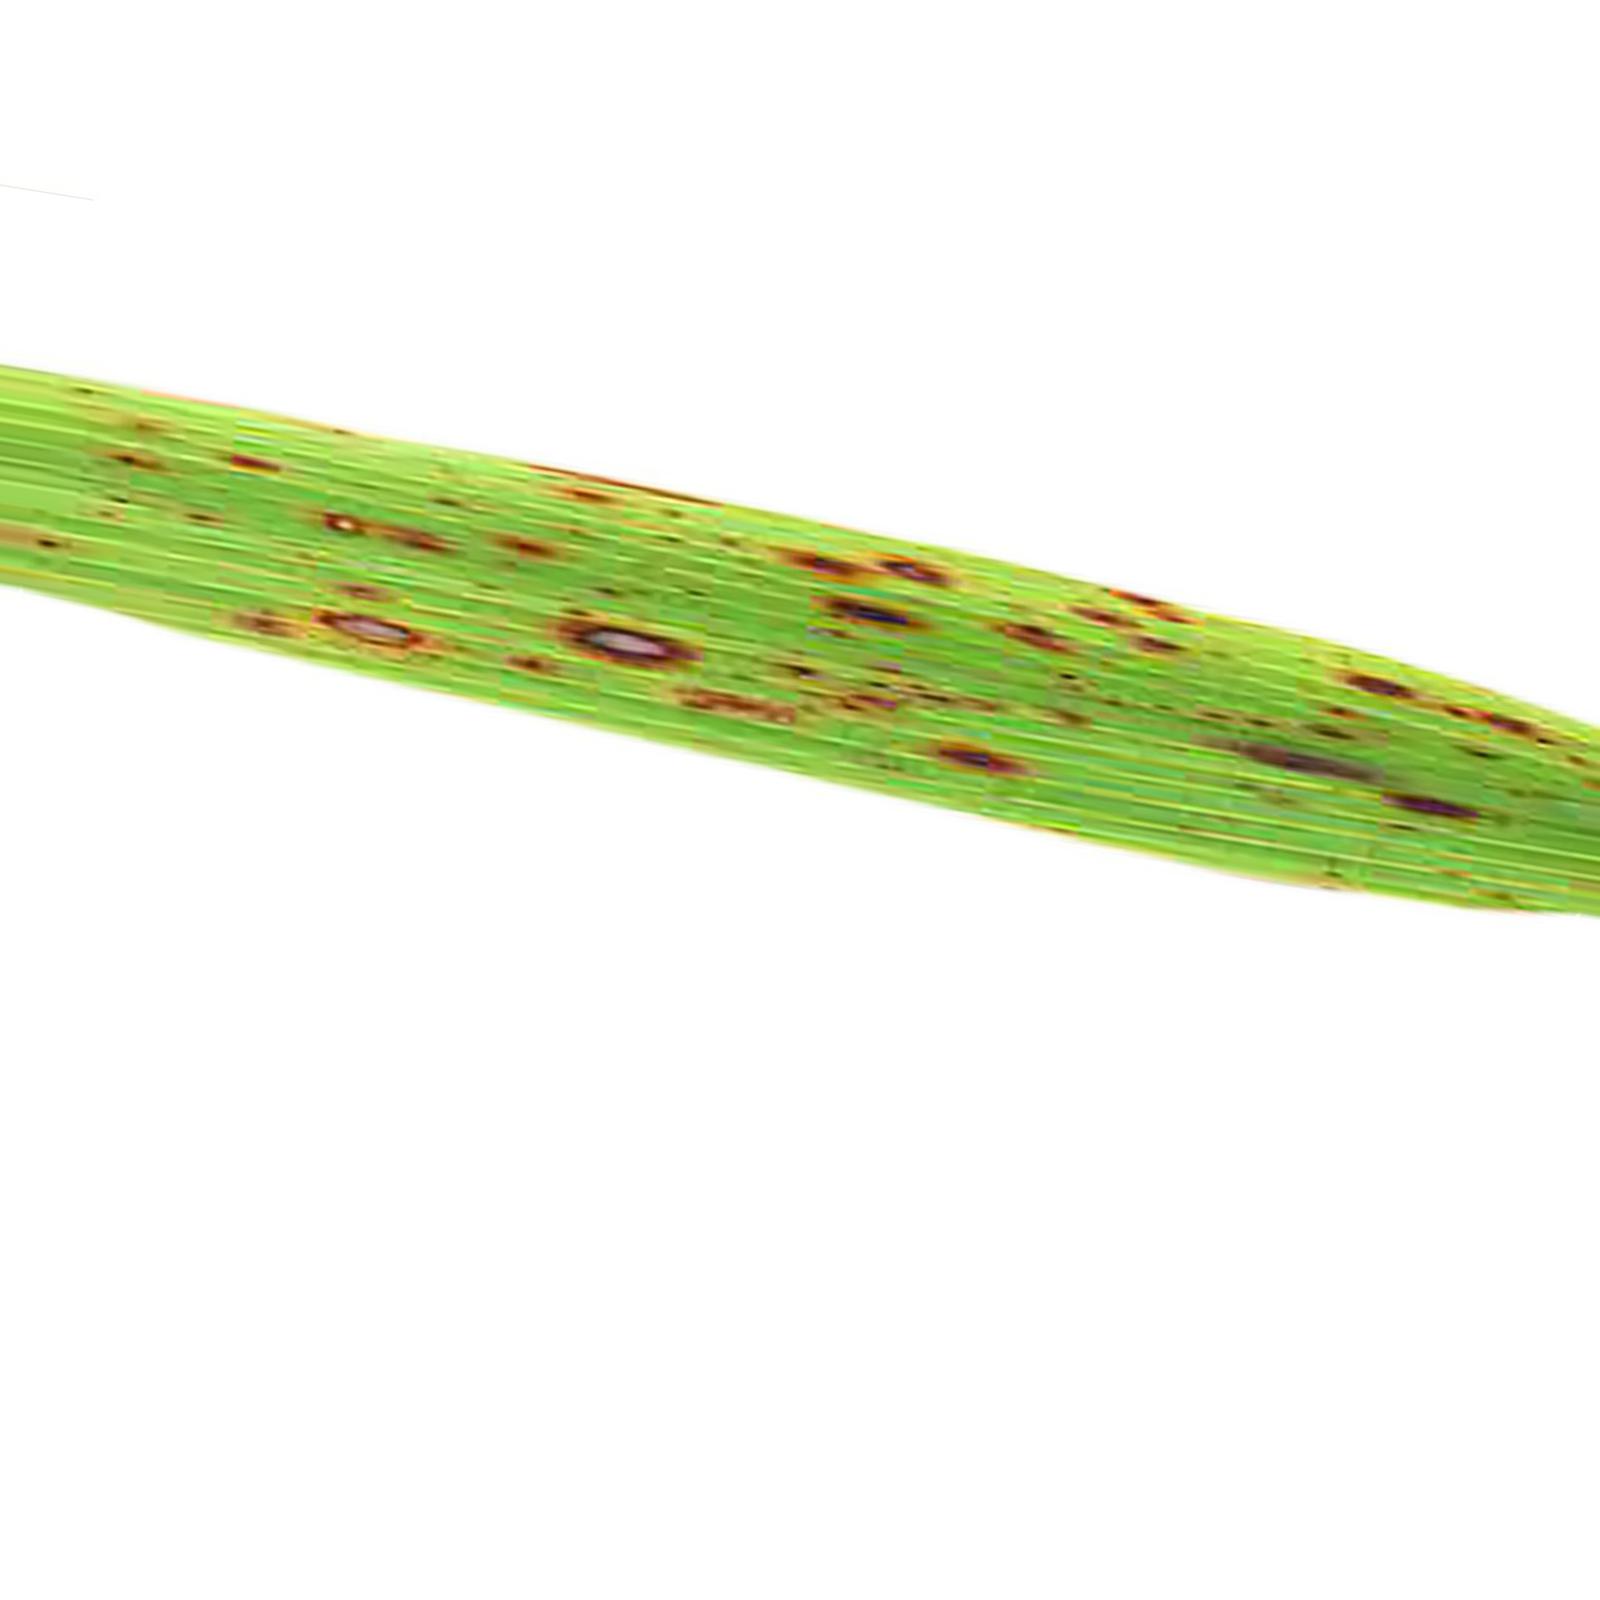
Nhãn: Bệnh Đốm Nâu ( Brown spot )